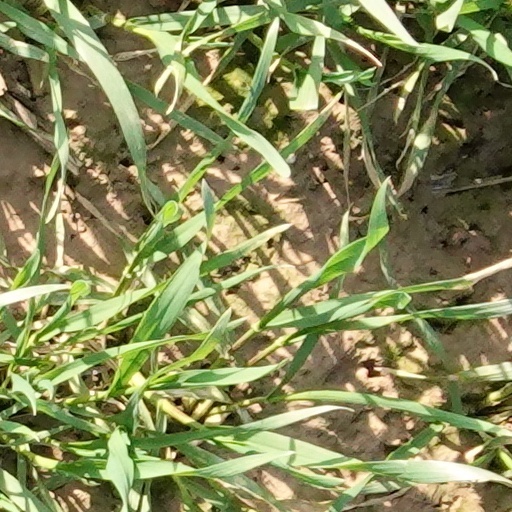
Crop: wheat